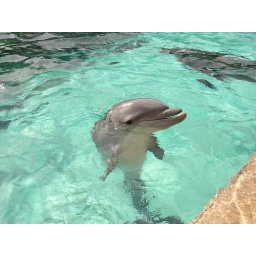
Dolphin in clear water